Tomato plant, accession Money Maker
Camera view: horizontal (90 deg, fisheye); turntable rotation: 30 degrees
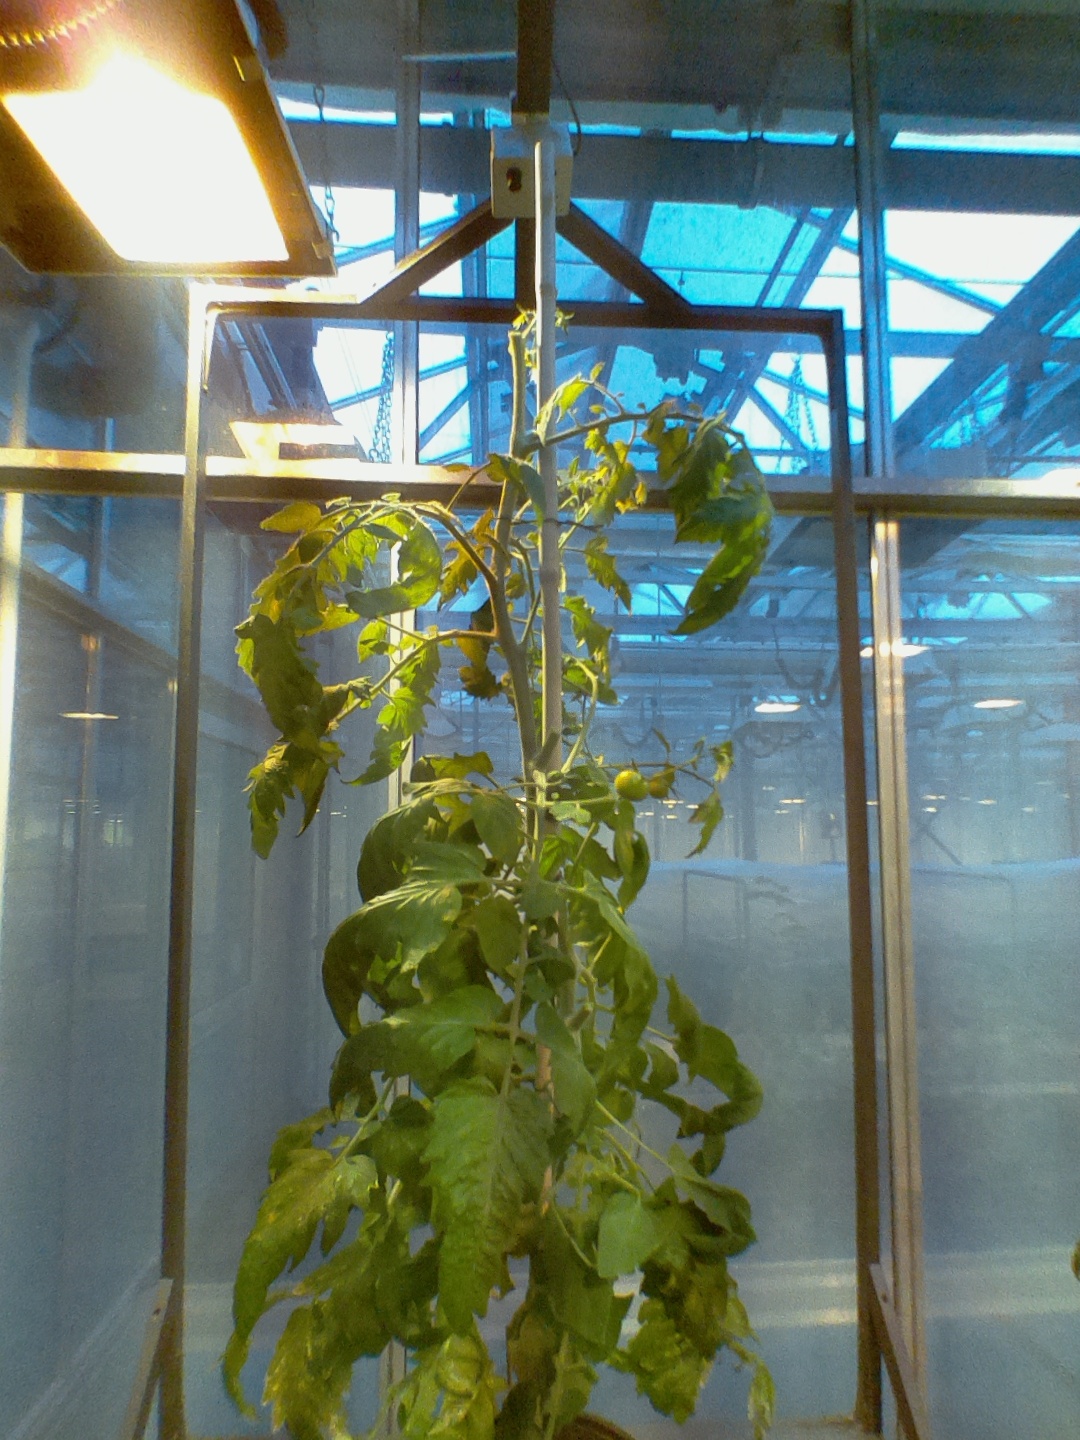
BBCH growth stage 71: 10%-20% of final fruit size